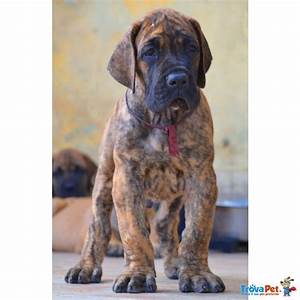
Label: cane